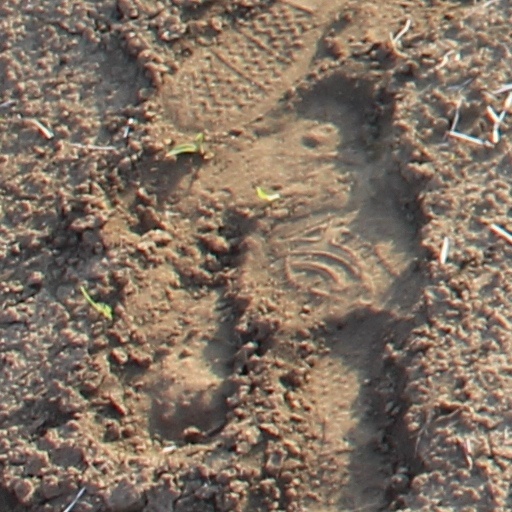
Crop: wheat